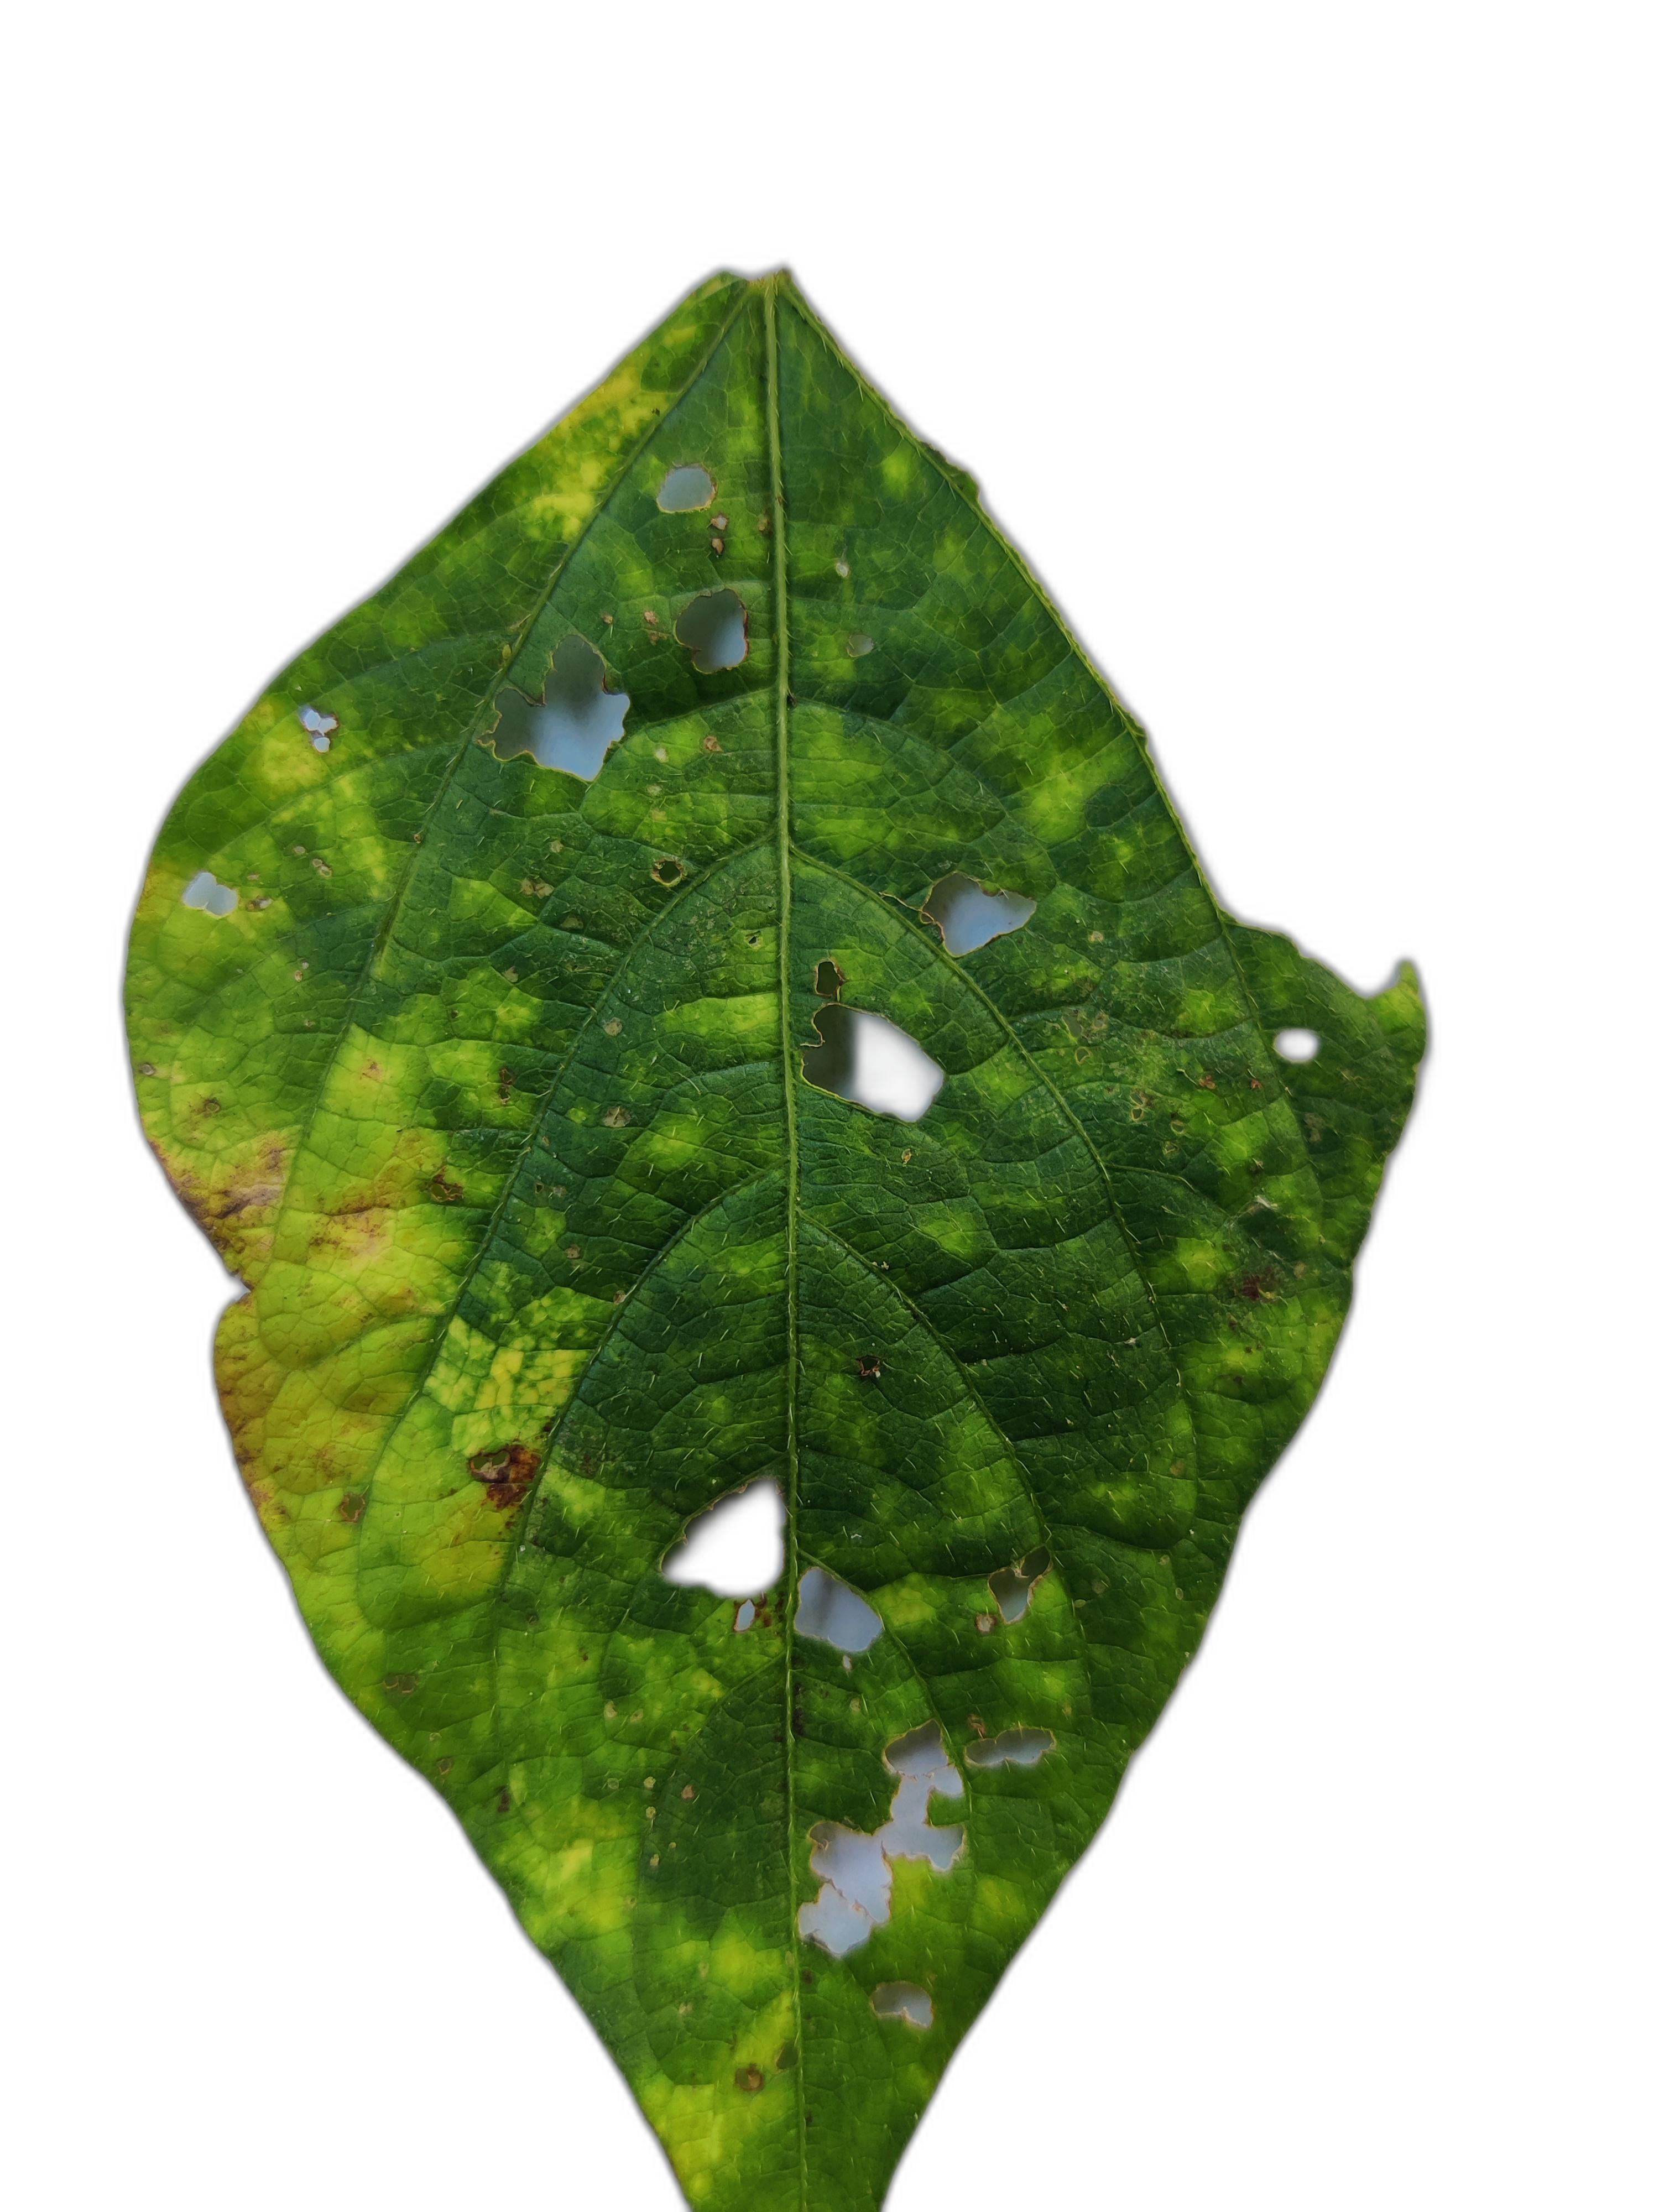
Label: Yellow Mosaic